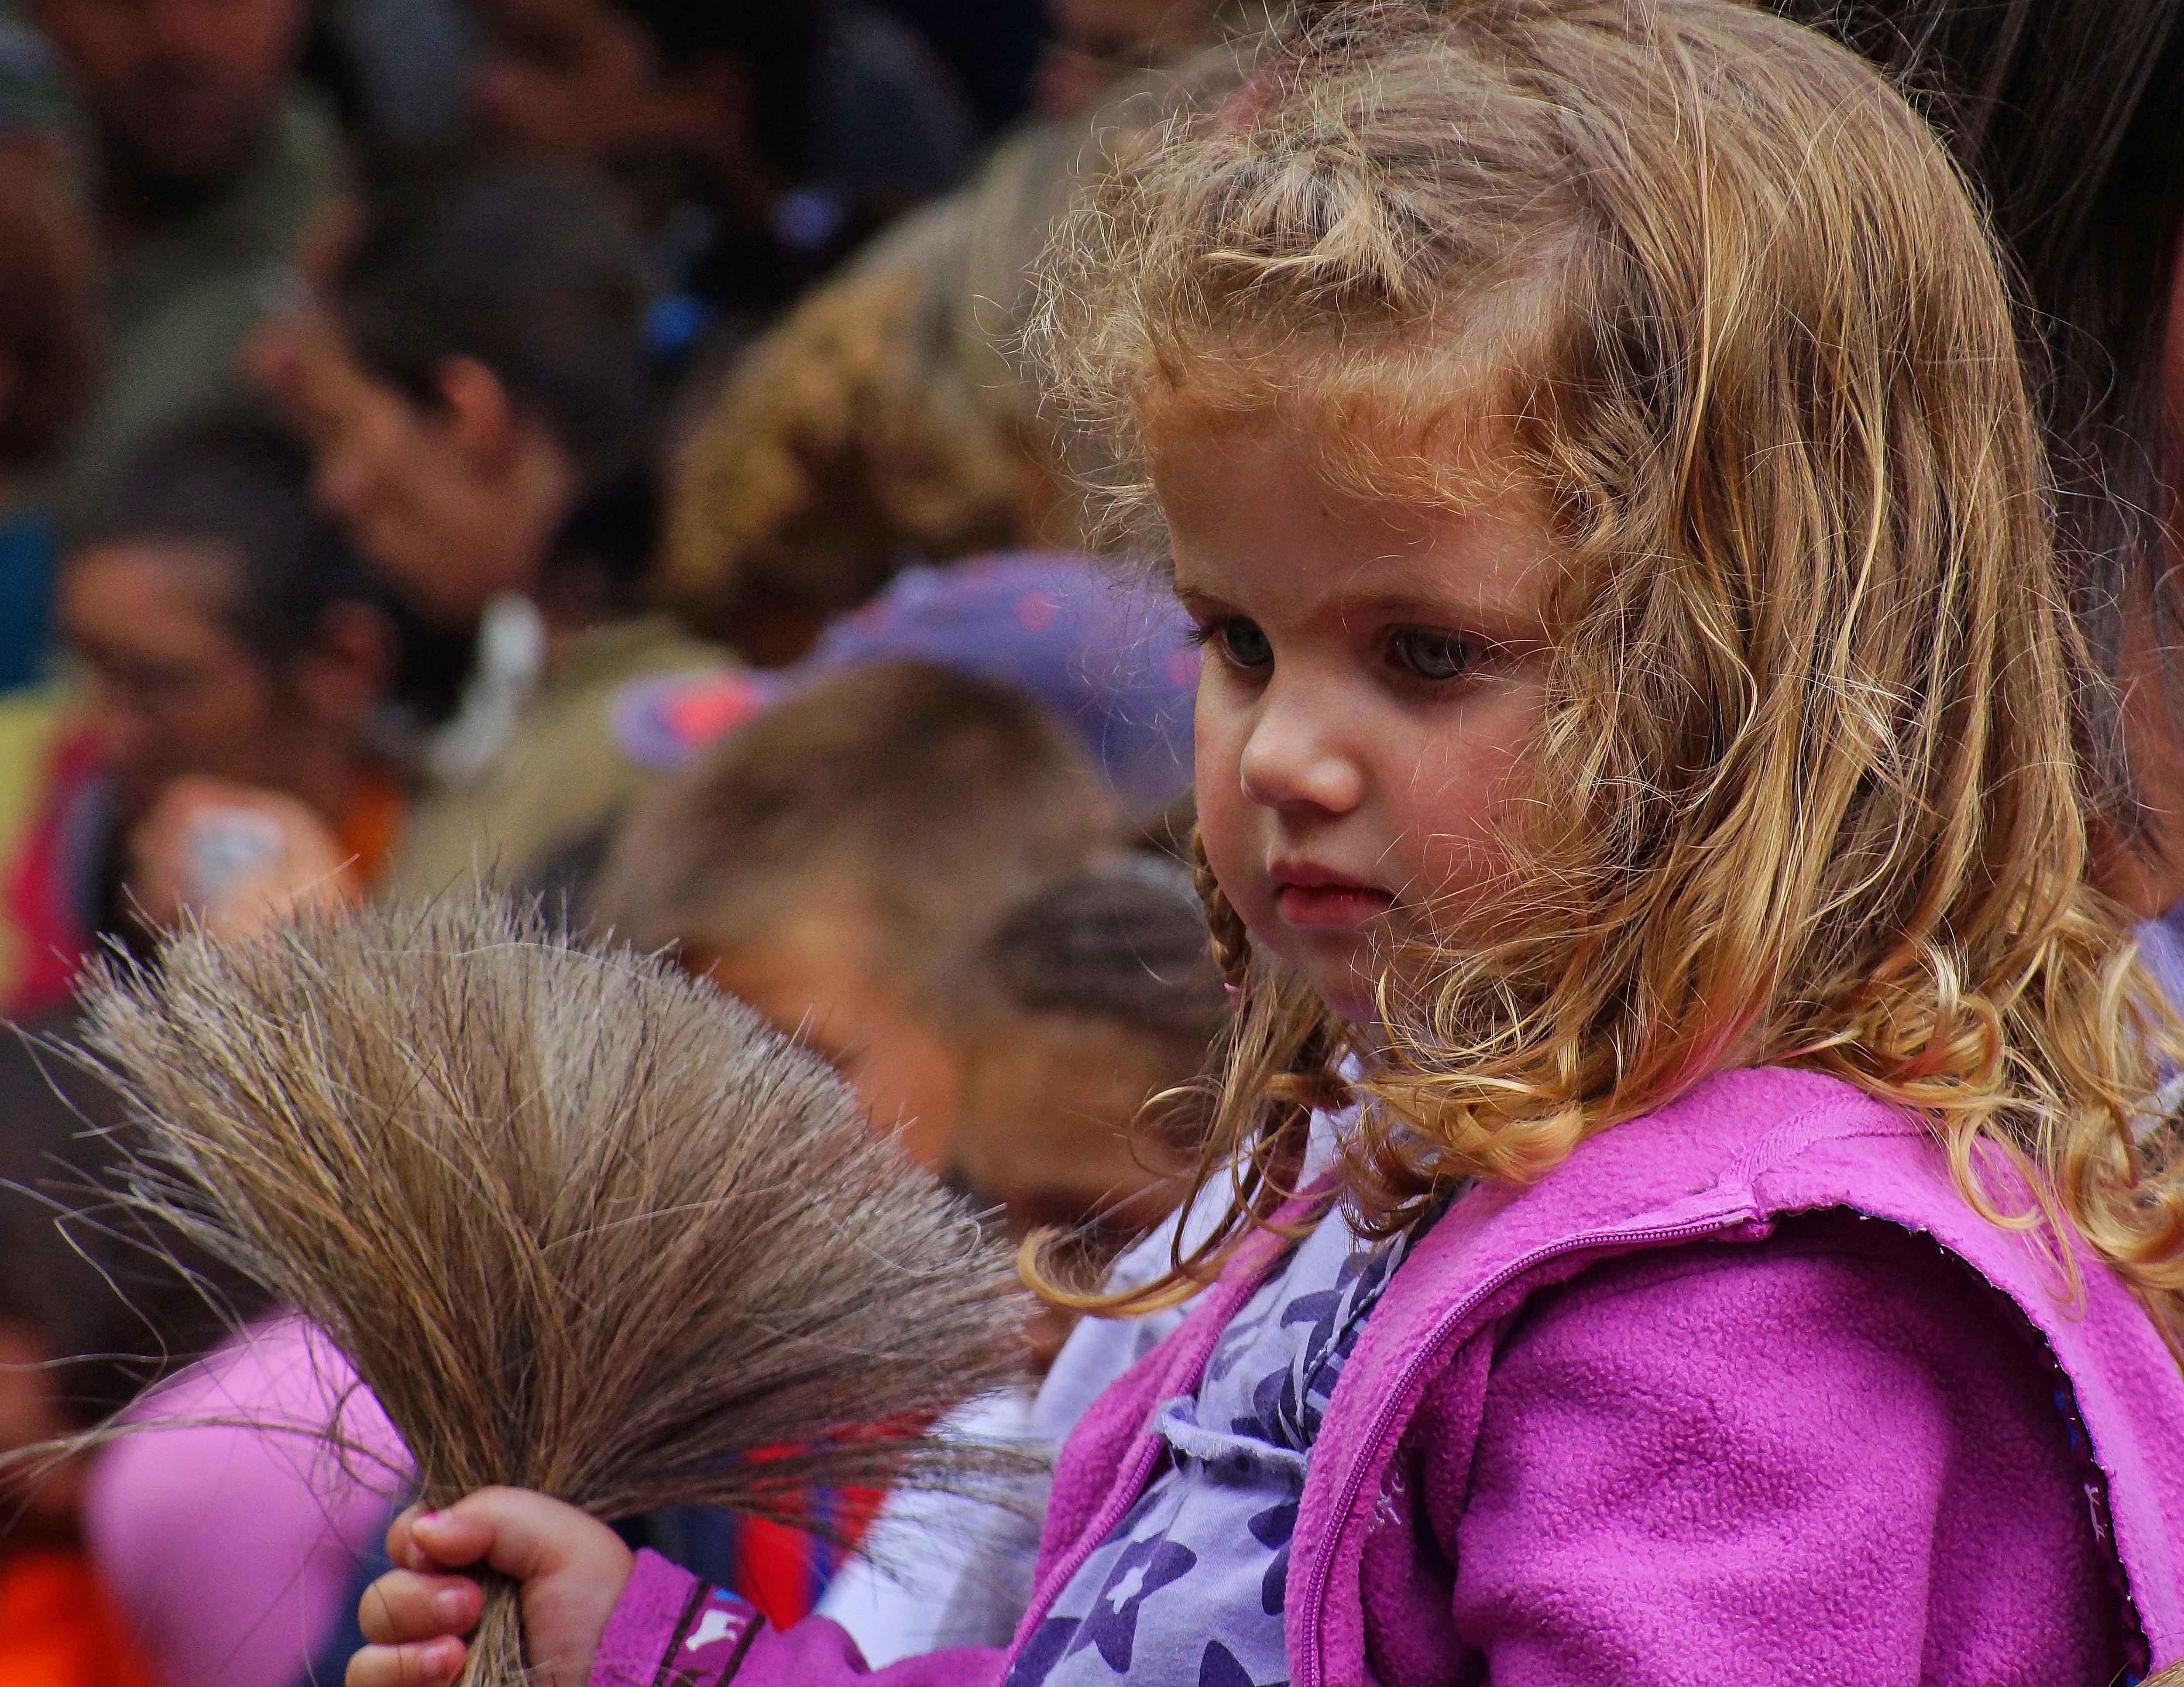
person, people, photo, horse, child, hairstyle, spain, sports, animals, espaa, galicia, pontevedra, caballos, romera, a77, g, ggl1, gaby1, xovesphoto, animales, varios, some, gabrielcorua, xelodegalicia, sonya77v, cotobade, sonyslta77v, tamrom55200, rapadasbestas, cuspedrios